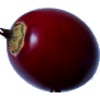
Label: Tamarillo 1